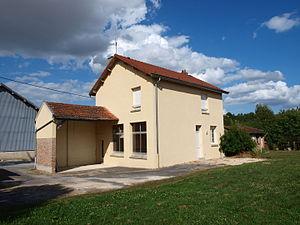
Aure (Ardennes, France)
Aure est une commune française située dans le département des Ardennes, en région Grand Est.